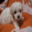
Label: dog